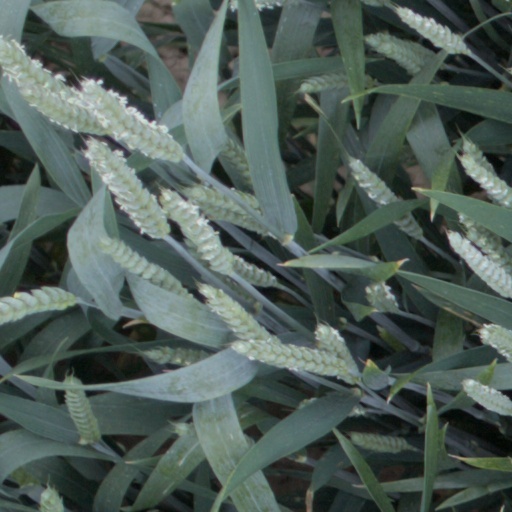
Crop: wheat